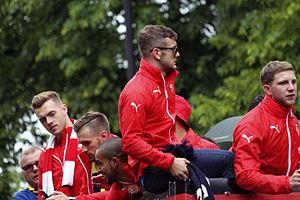
Jack Wilshere, né le 1ᵉʳ janvier 1992 à Stevenage, est un footballeur international anglais qui évolue au poste de milieu de terrain à West Ham United.